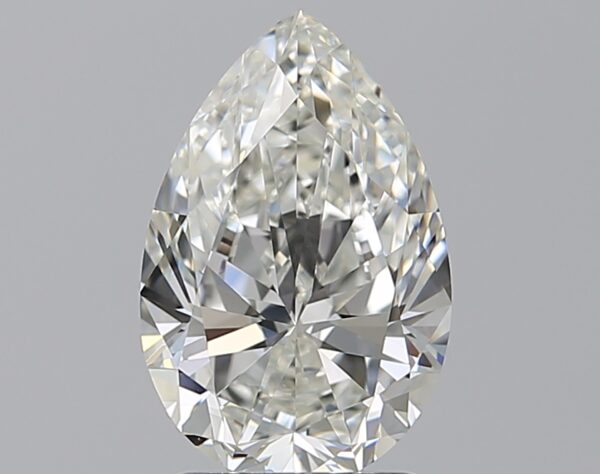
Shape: pear
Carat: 2
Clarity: VVS1
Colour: H
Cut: EX
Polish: EX
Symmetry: EX
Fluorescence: N
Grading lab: GIA
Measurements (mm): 10.73 x 7.04 x 4.32